Kiros (footballer)

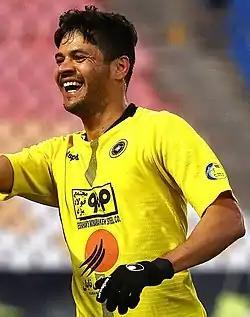

Kiros Stanlley Soares Ferraz (born 21 August 1988), known as just Kiros, is a Brazilian professional footballer. He plays as a forward for Petrolina in the Campeonato Brasileiro Série D.